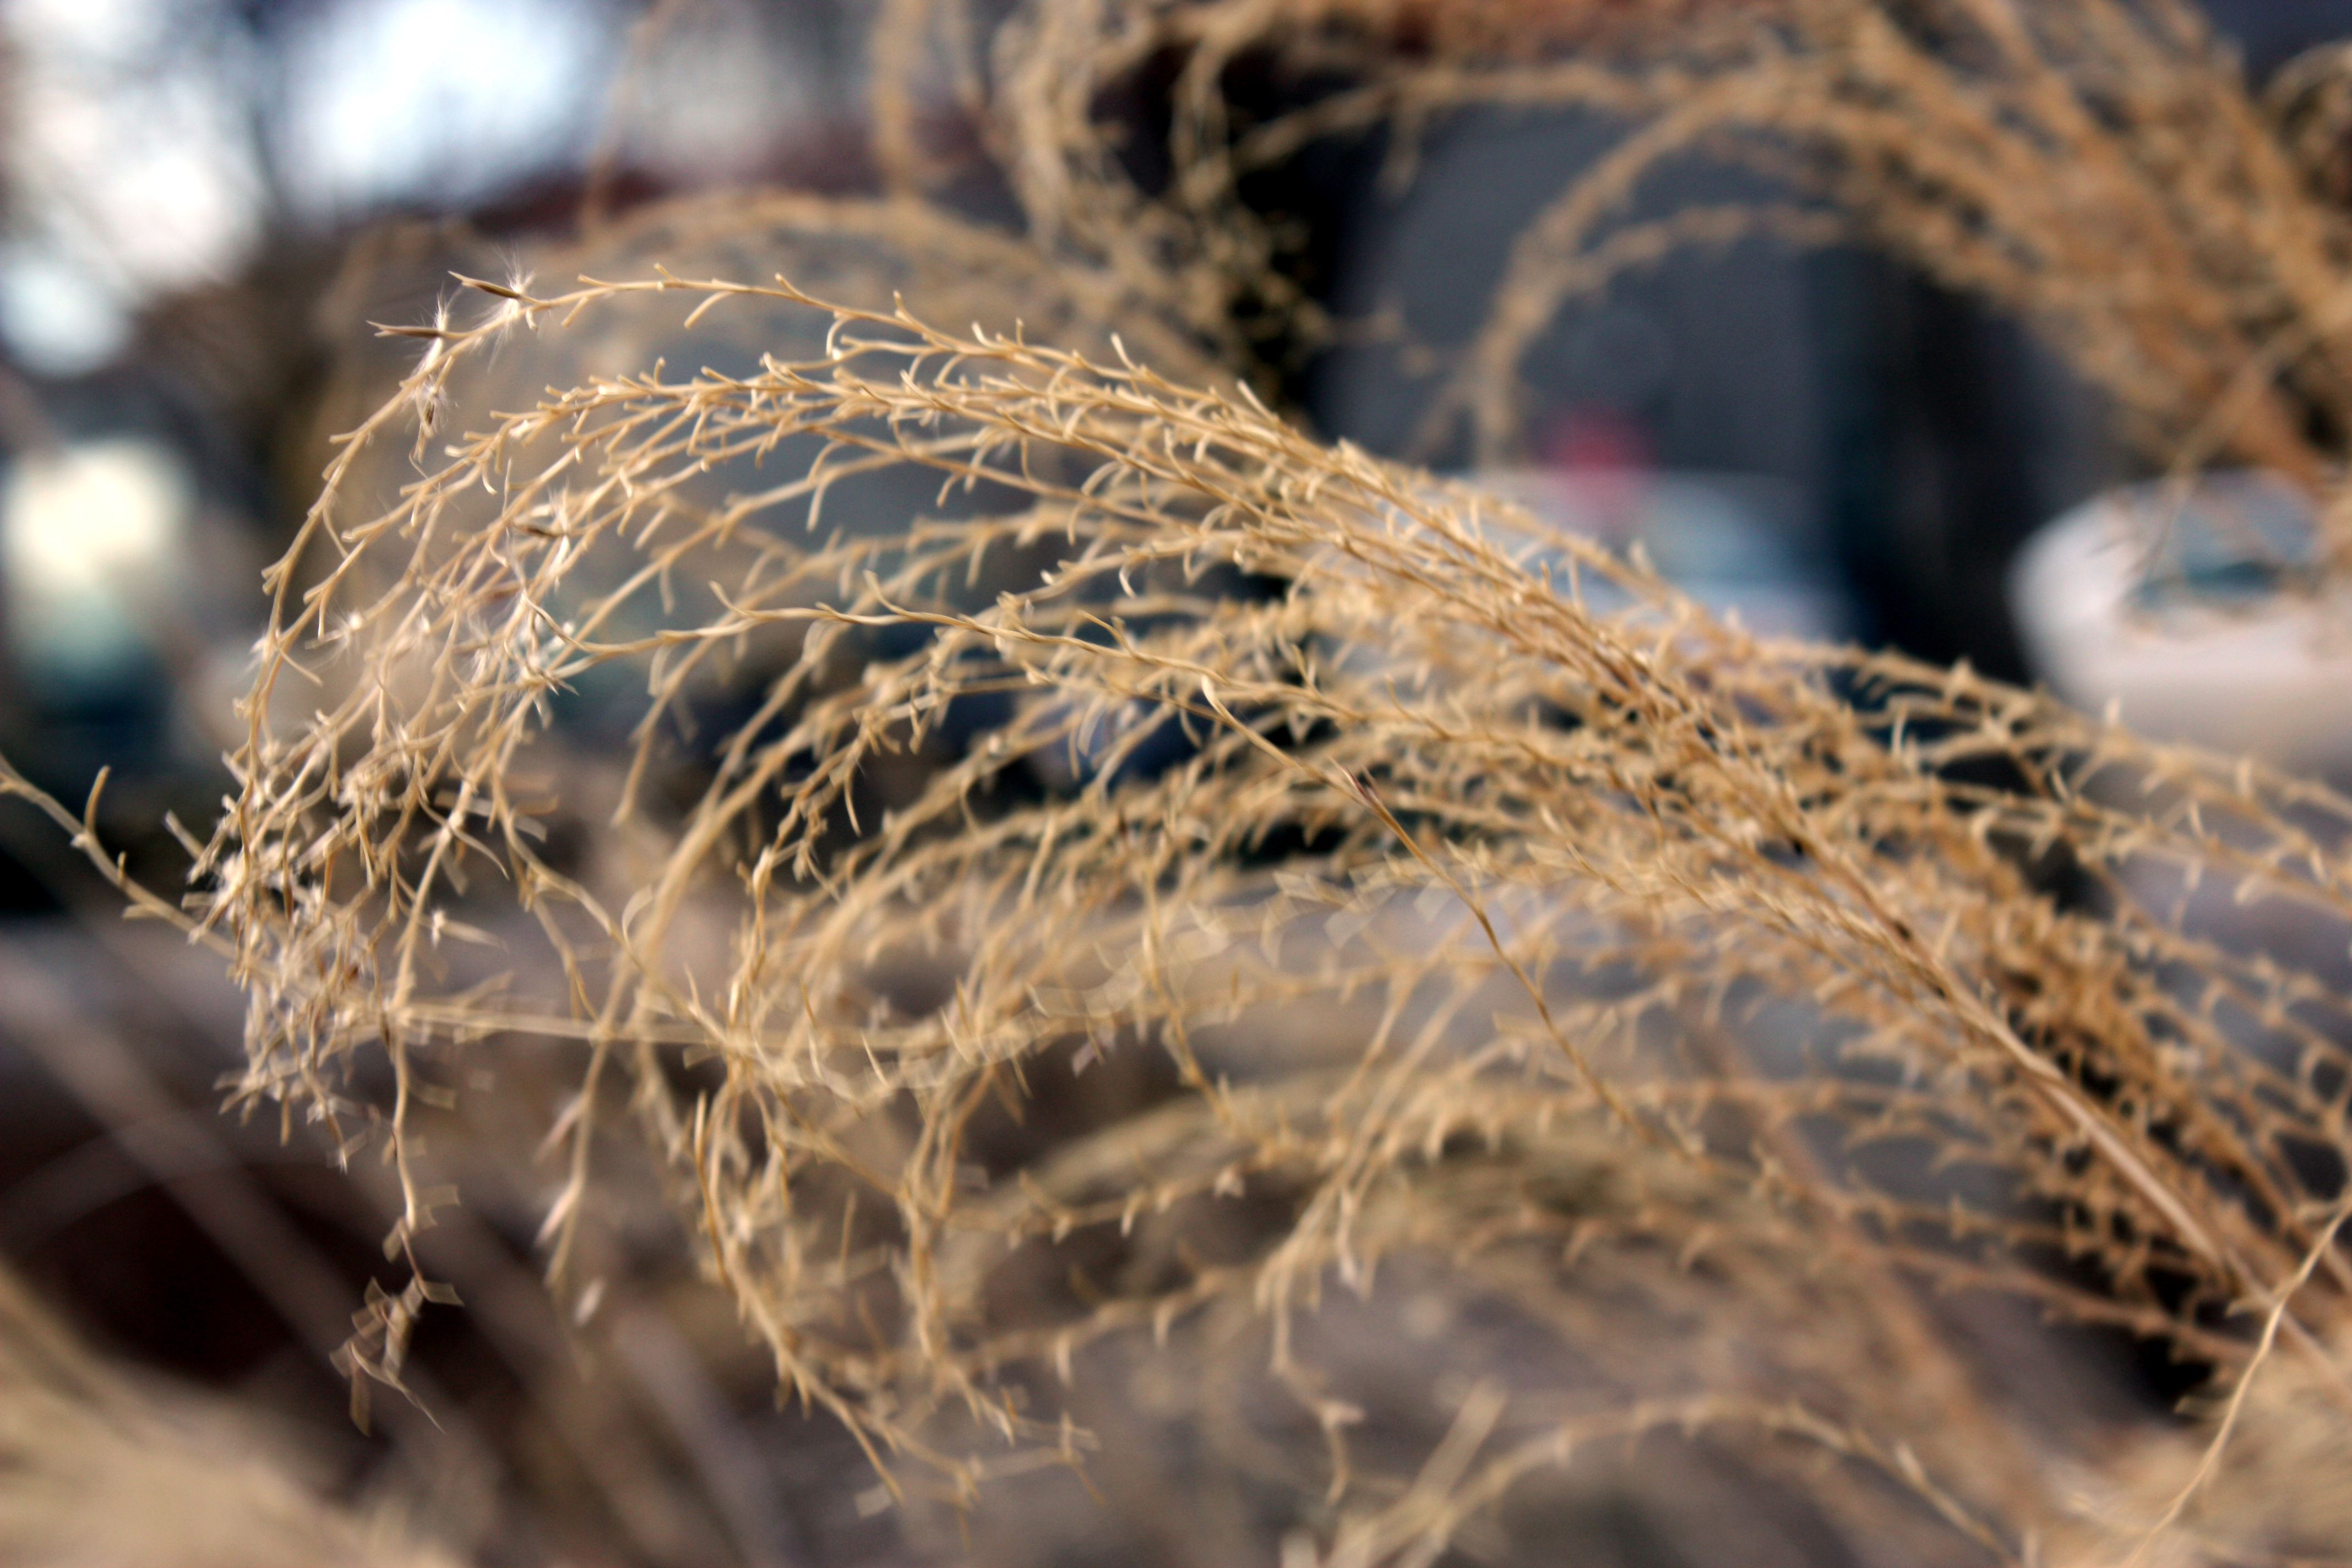
water, nature, branch, winter, leaf, frost, nyc, season, material, close up, financialdistrict, macro photography